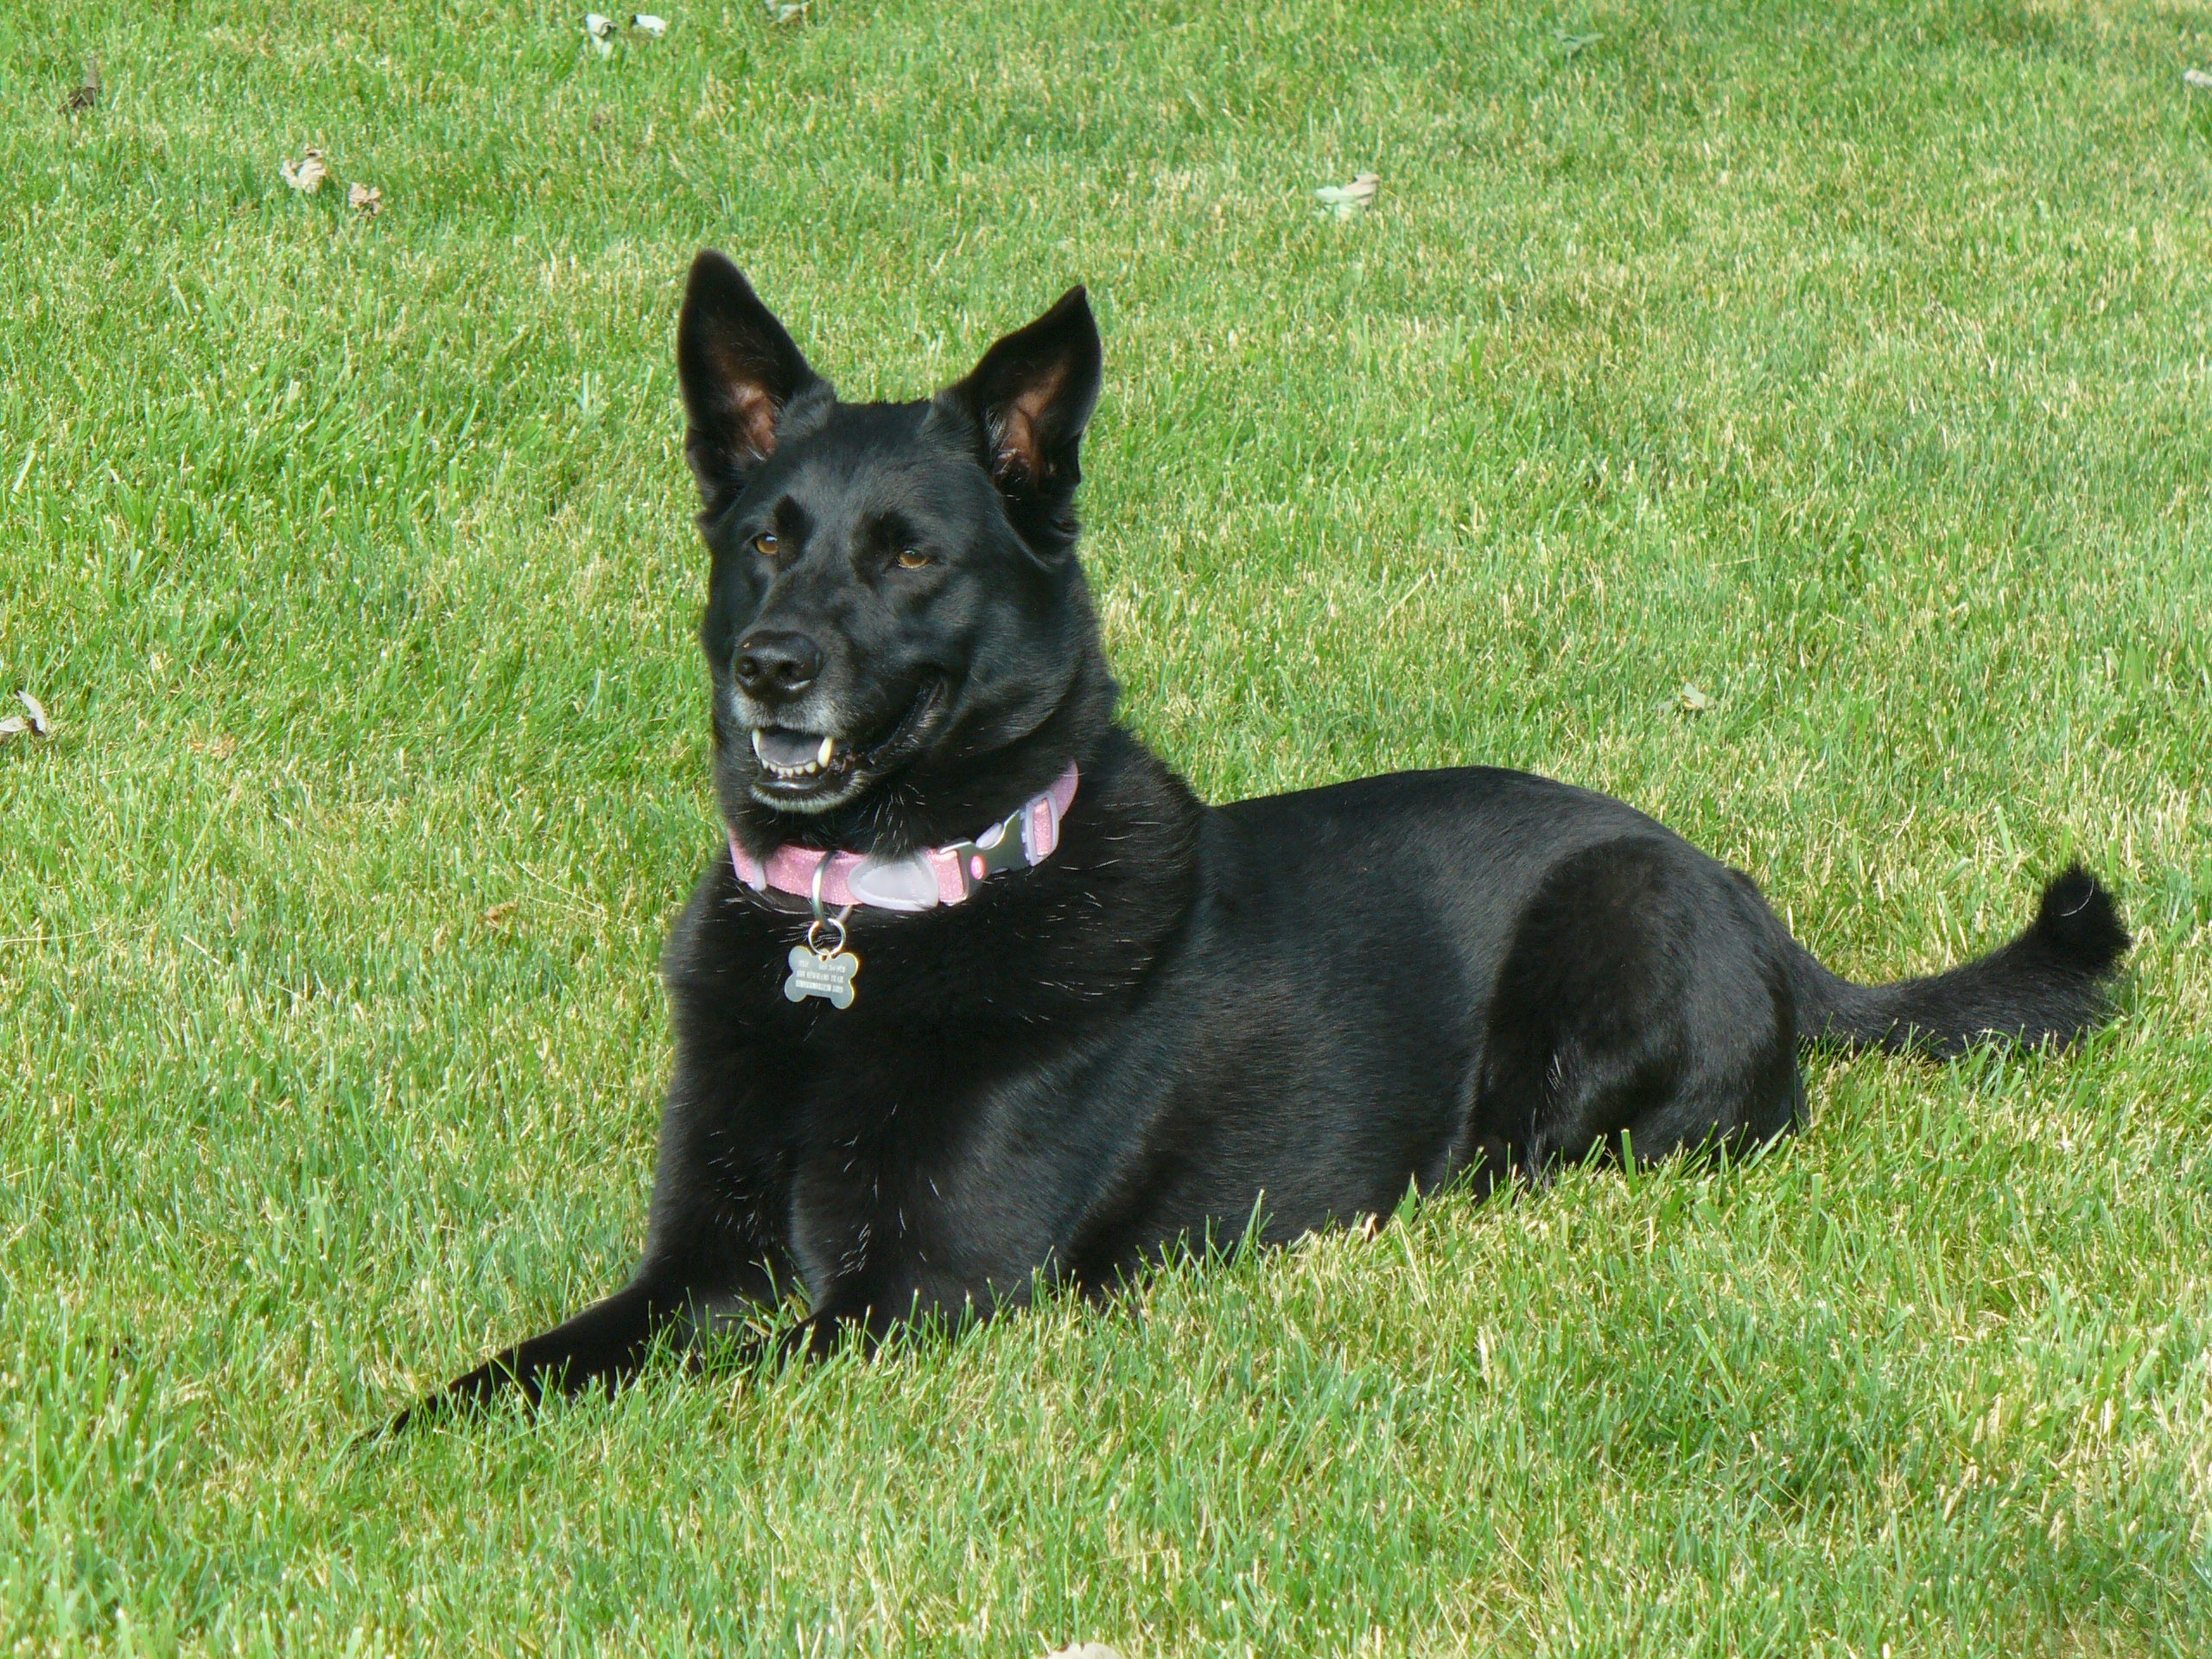
dog, animal, canine, pet, mammal, black, black dog, happy, vertebrate, mix, tongue, dog breed, rescue, happy dog, belgian shepherd malinois, dutch shepherd dog, patterdale terrier, black tongue, karelian bear dog, dog like mammal, carnivoran, dog breed group, east european shepherd, german shepherd dog, lancashire heeler, australian kelpie, formosan mountain dog, schipperke